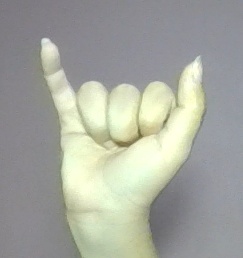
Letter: ya